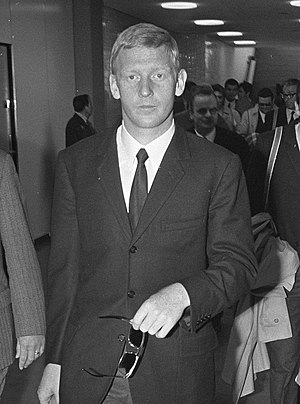
Karl-Heinz Schnellinger
Karl-Heinz Schnellinger er en tidligere tysk fodboldspiller, der i perioden 1958-1971 spillede 47 landskampe for Vesttyskland og scorede et enkelt mål. Han deltog ved hele fire VM-slutrunder med landet, med sølvmedaljerne ved 1966 som det bedste resultat.